Cigarette

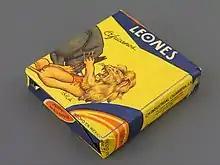
Leones Africanos brand cigarettes from the mid-20th century, part of the permanent collection of the Museo del Objeto del Objeto

The widespread smoking of cigarettes in the Western world is largely a 20th-century phenomenon. By the late 19th century cigarettes were known as "coffin nails" but the link between lung cancer and smoking was not established until the 20th century. German doctors were the first to make the link, and it led to the first antitobacco movement in Nazi Germany.